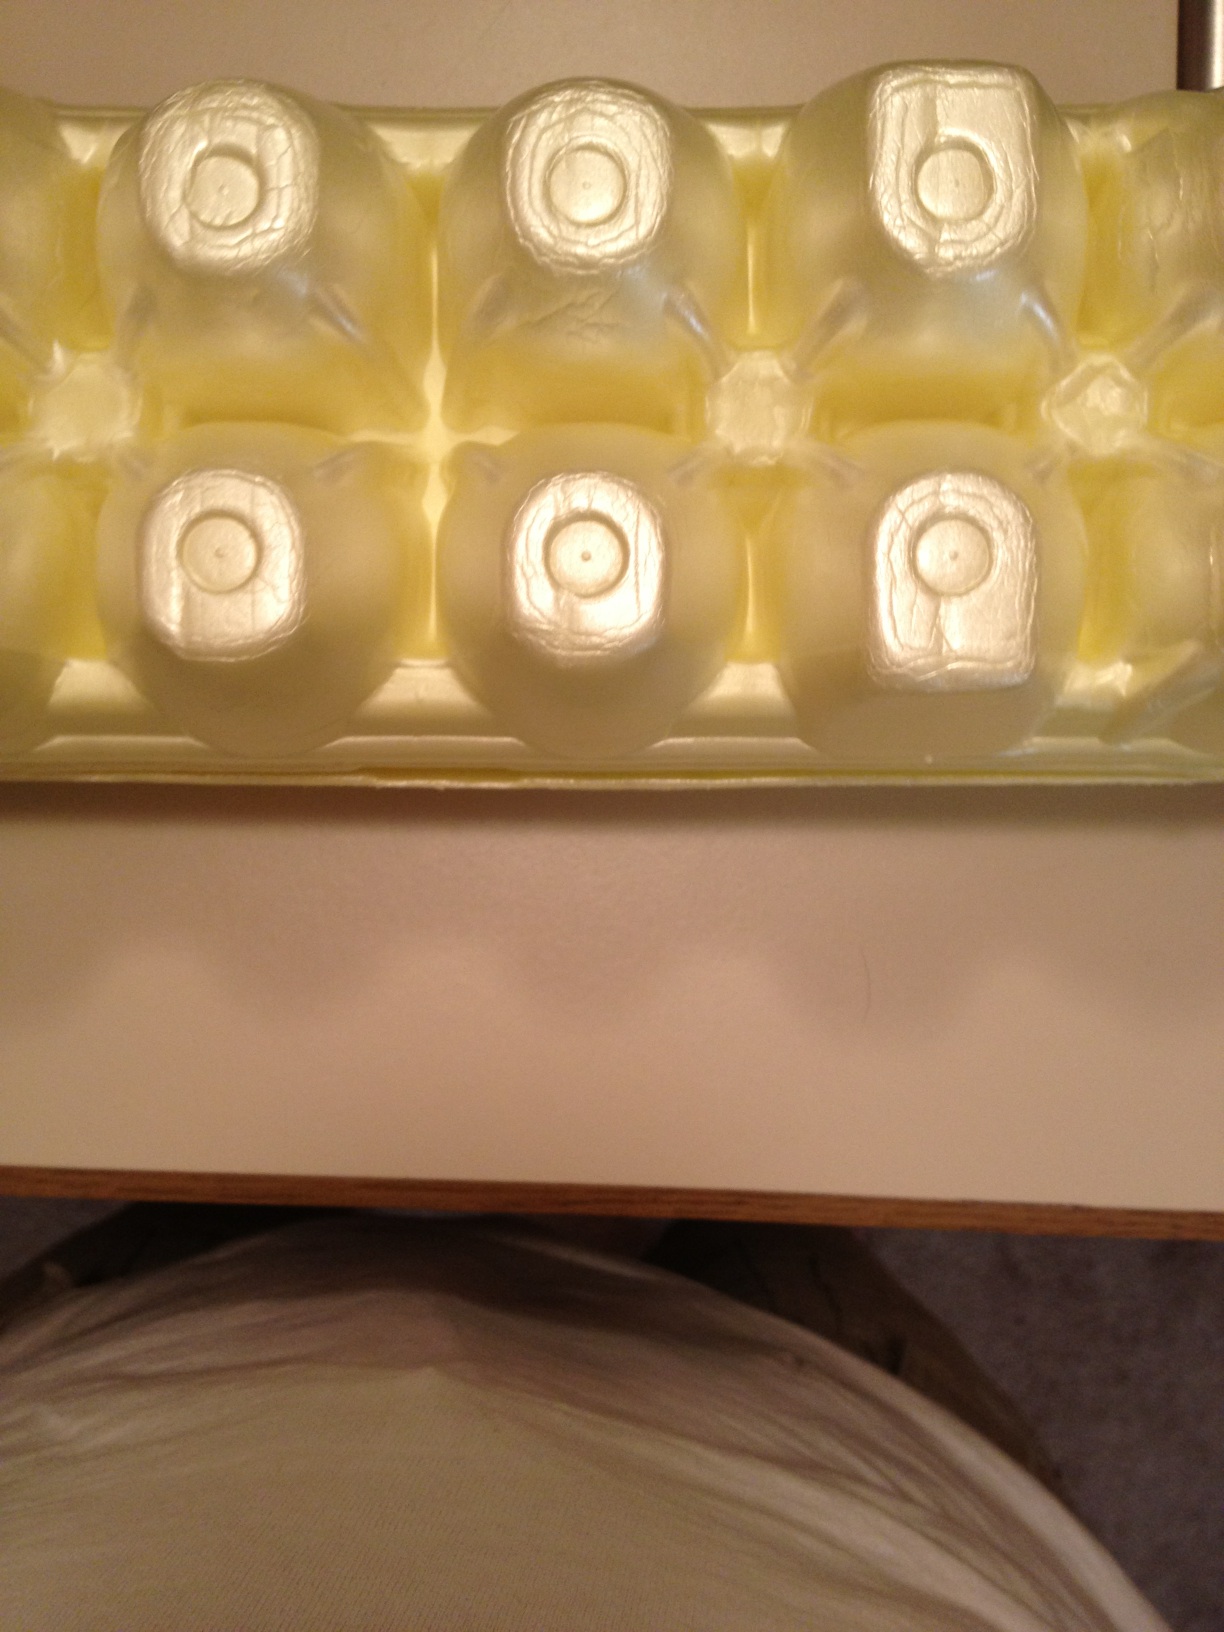Question: What's the expiration date?
Answer: unanswerable